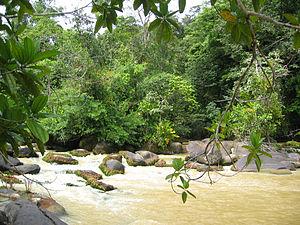
Fleuve Approuague en Guyane Française
L'Approuague est un fleuve de Guyane qui prend sa source dans le massif central guyanais.